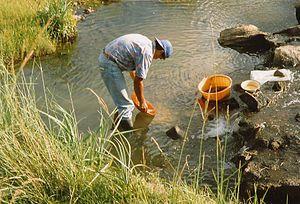
Un sédiment est un ensemble de particules en suspension dans l'eau, l'atmosphère ou la glace et qui a fini par se déposer sous l'effet de la pesanteur, souvent en couches ou strates successives. Un sédiment est caractérisé par sa nature, son origine, sa granulométrie, les espèces qu'il contient et son éventuelle toxicité... La consolidation des sédiments est à l'origine de la formation des couches sédimentaires rocheuses.